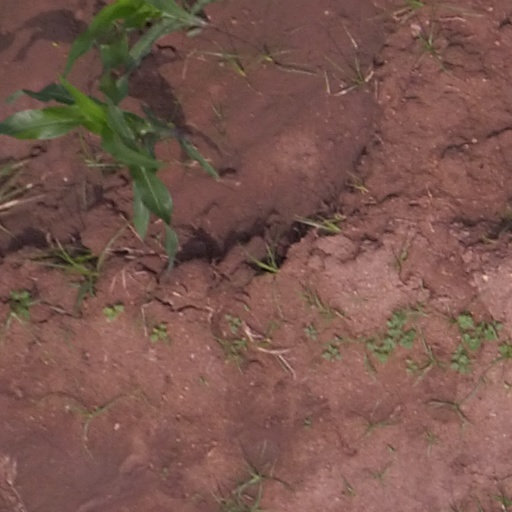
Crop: maize; corn